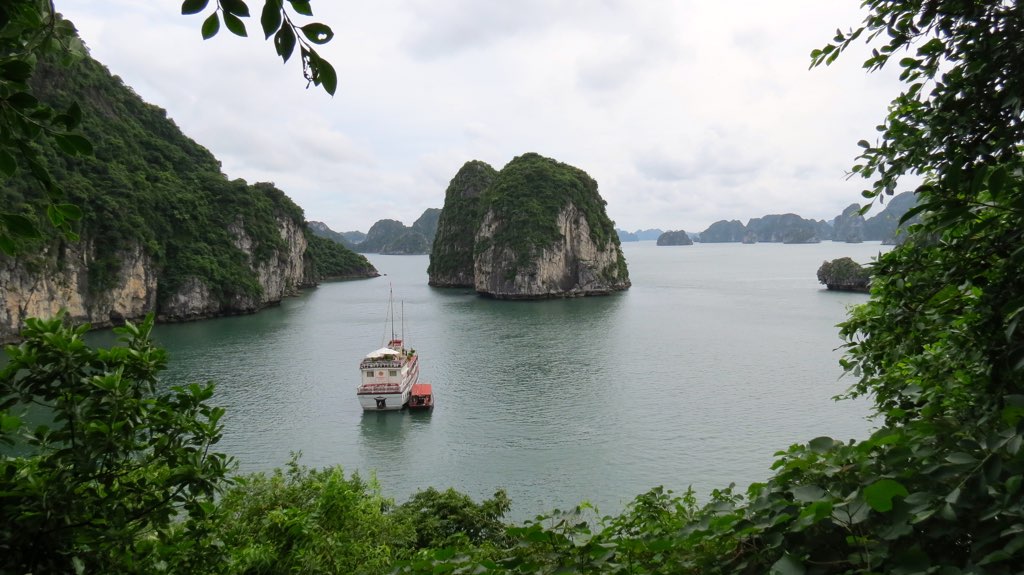
user: text: Chiếc thuyền nhỏ hơn trong hình có màu gì?
assistant: text: Màu đỏ

user: text: Có bao nhiêu chiếc thuyền đang neo đậu gần nhau trong hình?
assistant: text: Hai chiếc

user: text: Khung cảnh trong hình là địa danh nổi tiếng nào của Việt Nam?
assistant: text: Vịnh Hạ Long

user: text: Mục đích chính của chiếc thuyền lớn trong ảnh khi hoạt động tại khu vực này là gì?
assistant: text: Chở khách du lịch tham quan/du ngoạn vịnh

user: text: Có hai loại thuyền khác nhau xuất hiện trong hình; hãy nêu công dụng và mối quan hệ giữa chúng.
assistant: text: Thuyền lớn là du thuyền chở khách tham quan, còn thuyền nhỏ (thuyền trung chuyển) dùng để đưa khách từ du thuyền lớn vào bờ hoặc các điểm tham quan nhỏ hơn.